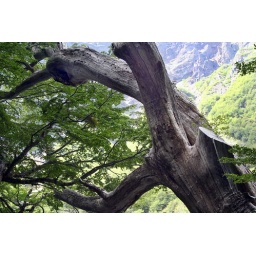
An old tree near the base of Mount Tronador, in the Argentine Patagonia.